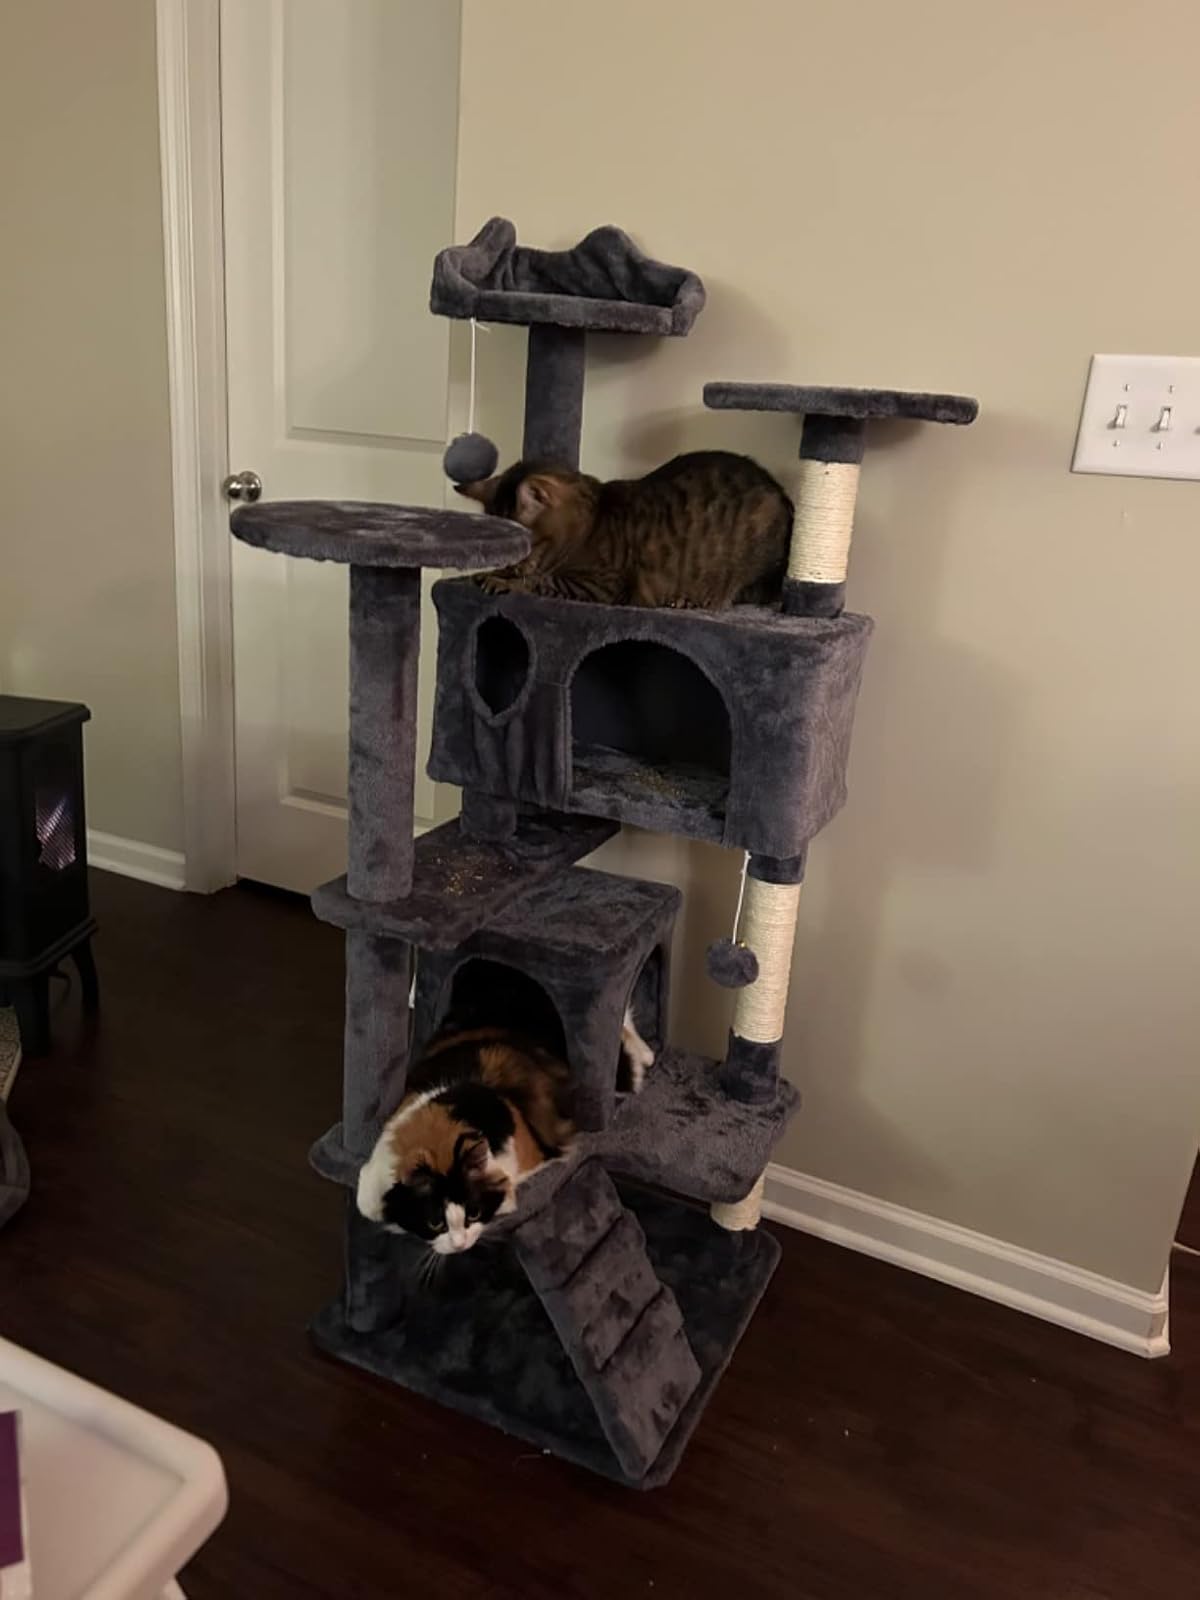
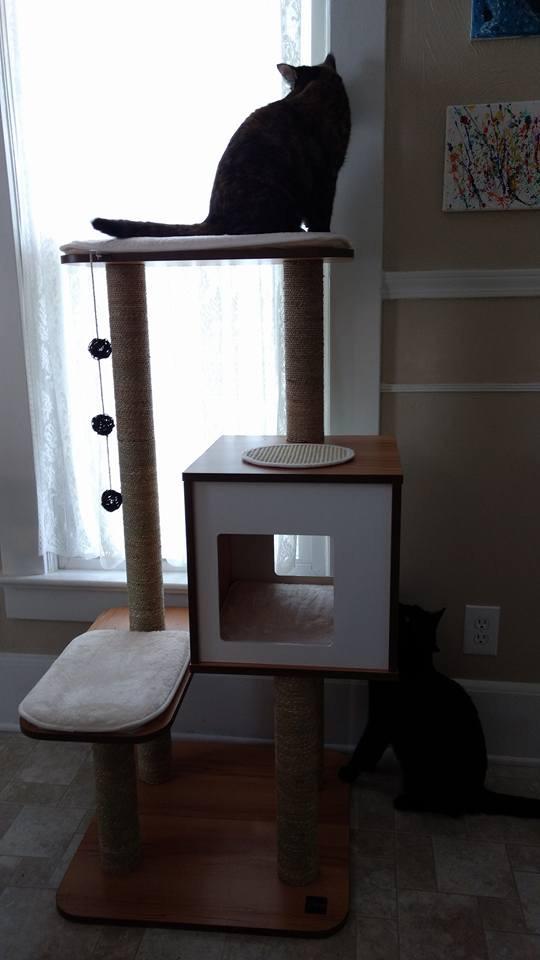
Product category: items_cat tree
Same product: no